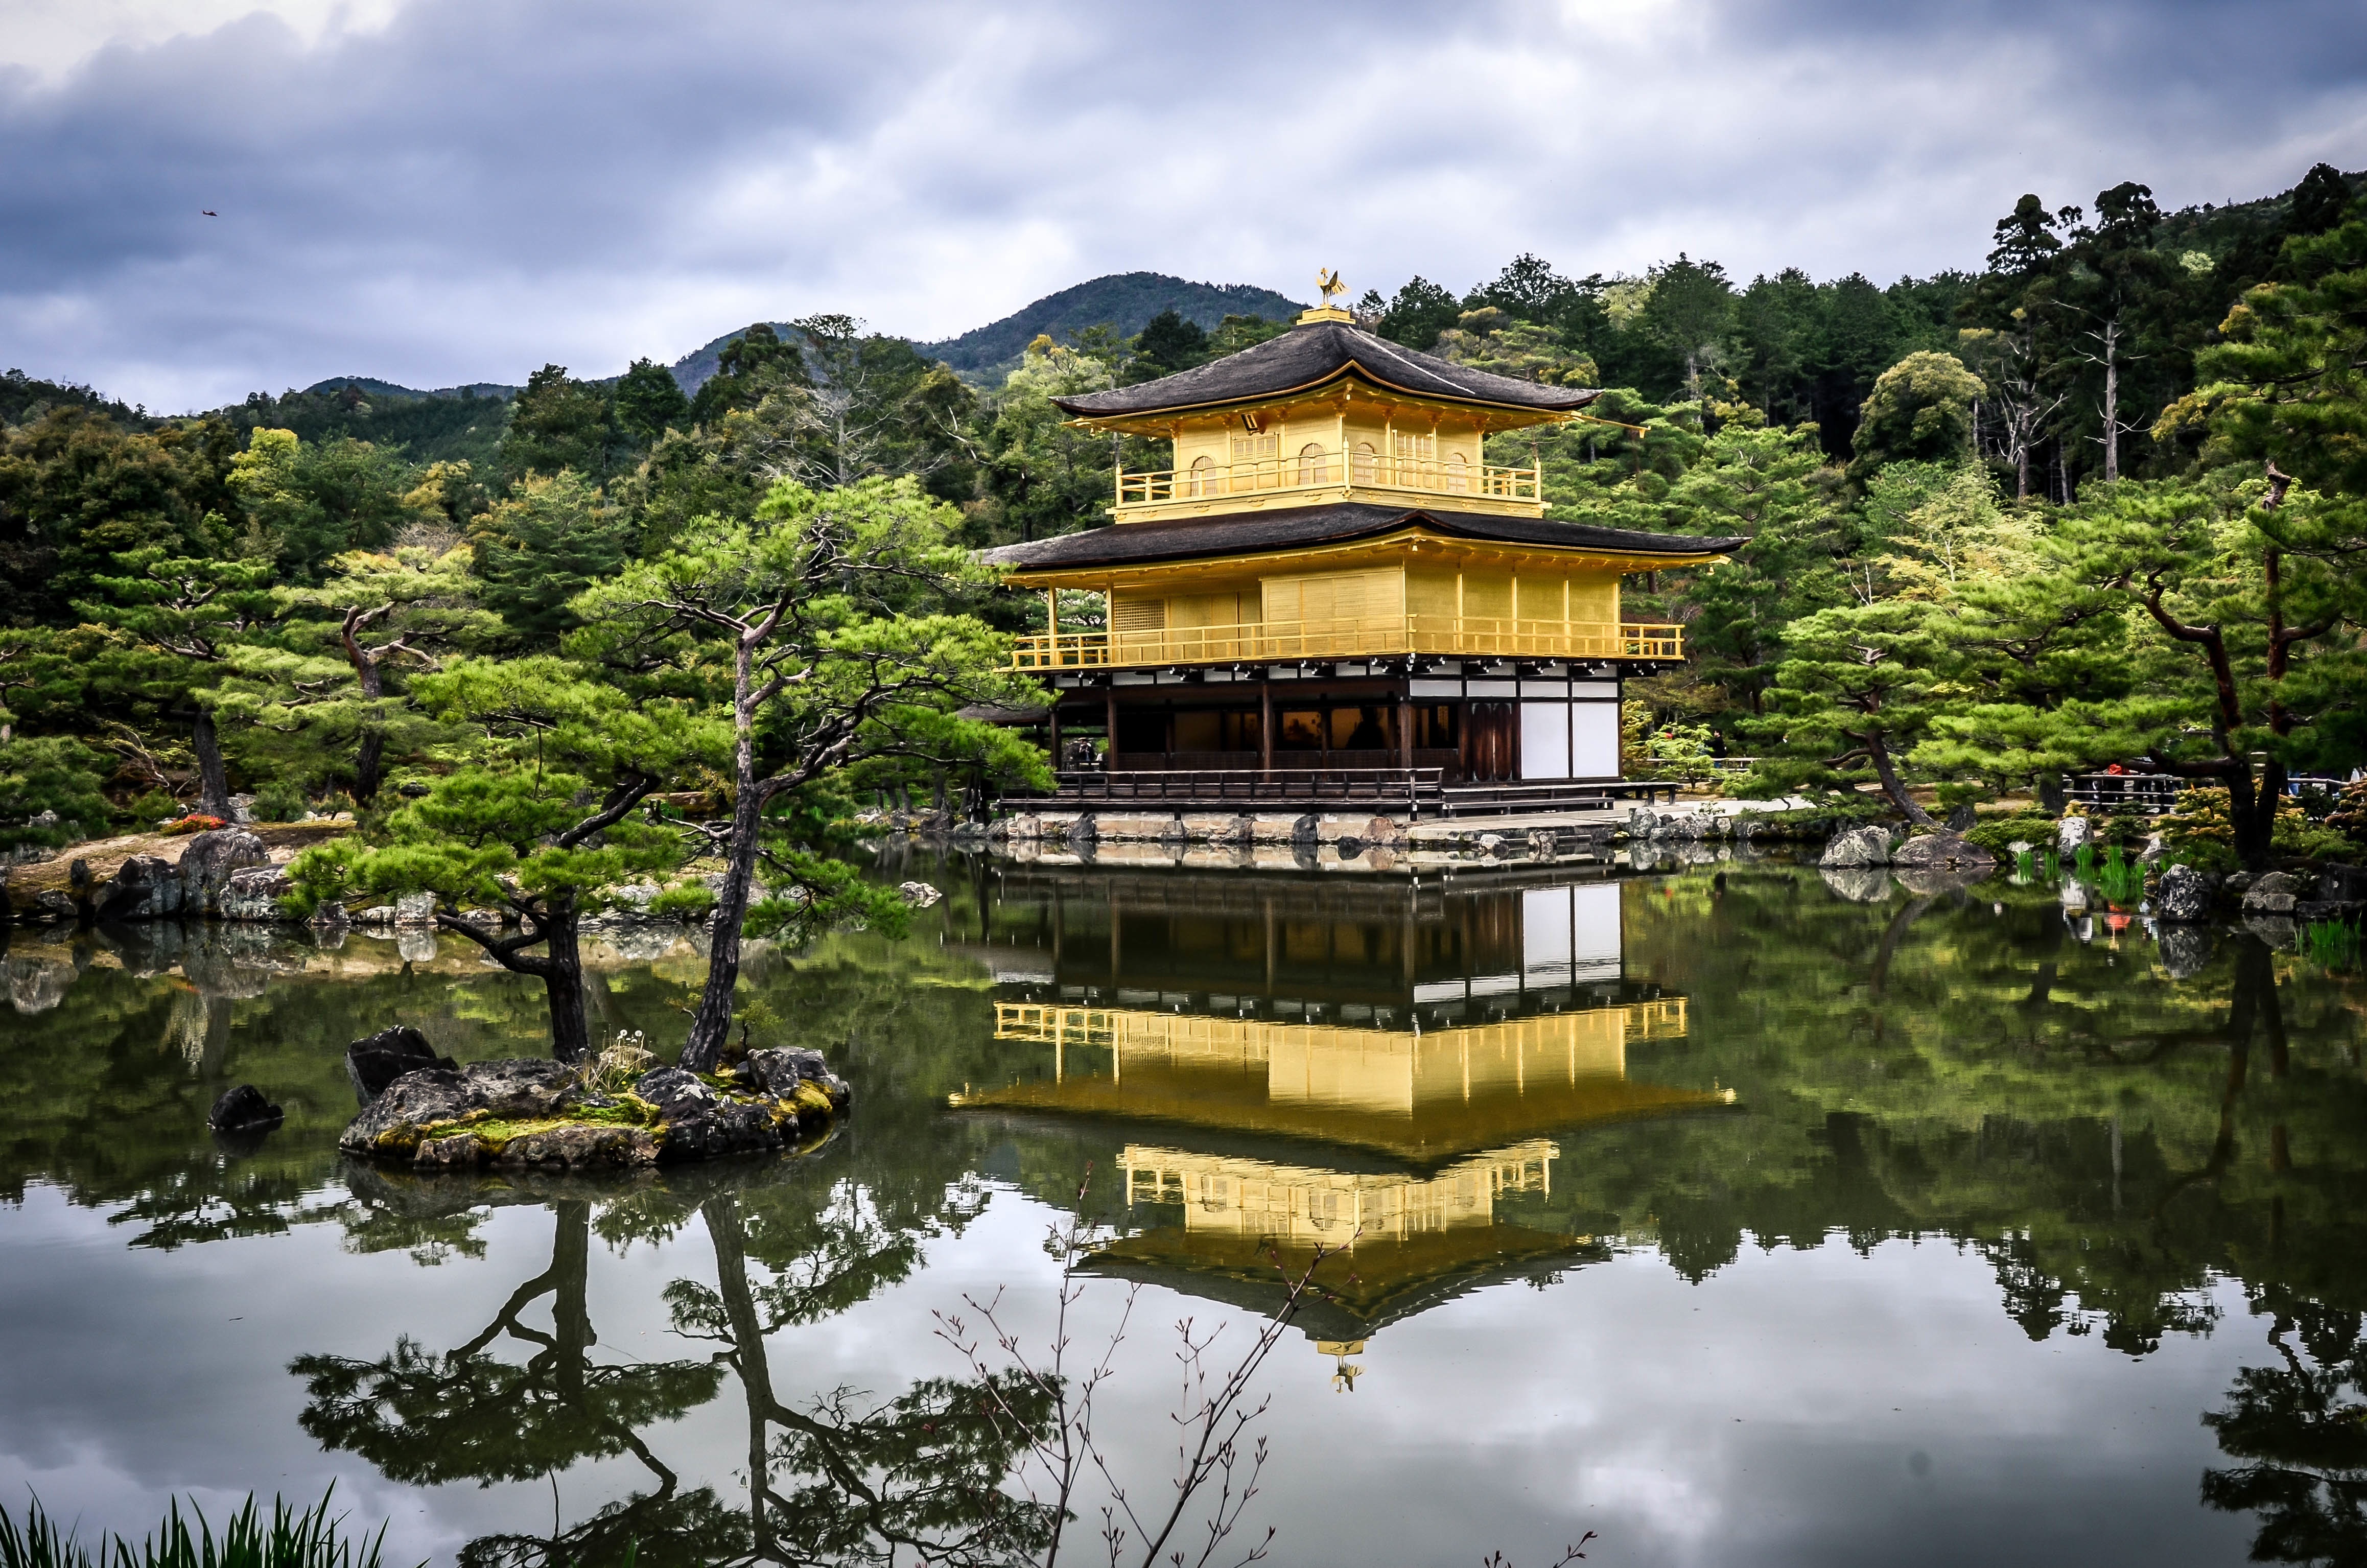
tree, water, lake, pond, tranquility, reflection, tranquil, peaceful, calm, asia, garden, tourism, botanical, zen, japanese garden, temple, gardening, ornamental, estate, traditional, pagoda, east, nurture